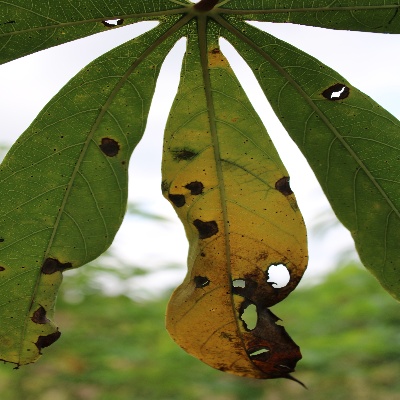
Crop: Cassava
Condition: brown spot